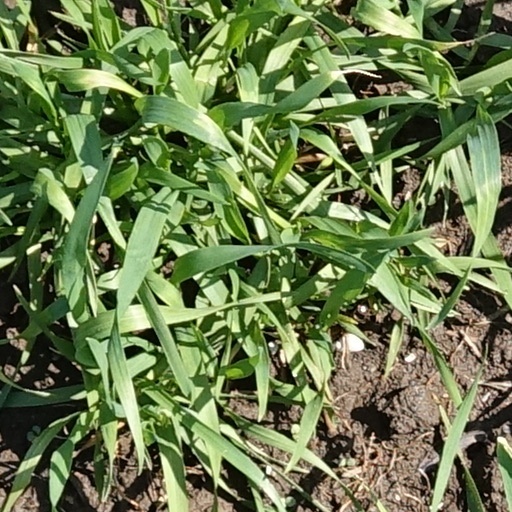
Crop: wheat